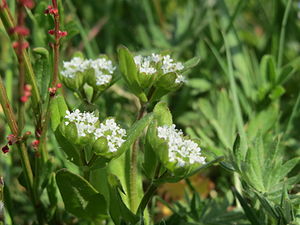
Vårsalat
Tandfri vårsalat (Valerianella locusta)
Tandfri vårsalat (Valerianella locusta)
Vårsalat er en slægt af planter, der består af omkring 45 arter, hvoraf tre findes vildtvoksende i Danmark.